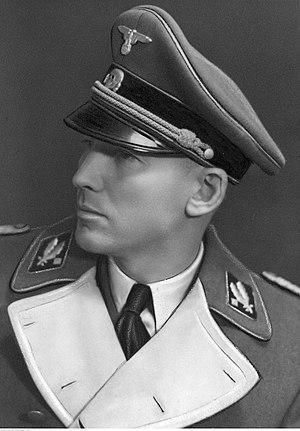
Le district de Galicie était une unité administrative du gouvernement général créée le 1ᵉʳ août 1941 par l'Allemagne nazie lors de l'invasion de l'Union soviétique pendant la Seconde Guerre mondiale. Initialement, lors de l'invasion germano-soviétique de la Pologne en 1939, le territoire passa temporairement sous occupation soviétique dans le cadre de l'Ukraine soviétique.
Le district de Cracovie était l'un des 4 premiers districts administratifs créés par les nazis après l'occupation allemande de la Pologne pendant la Seconde Guerre mondiale. Il est l'un des quatre district formant le gouvernement général de Pologne créé le 12 octobre 1939 par Adolf Hitler, avec comme capitale Cracovie — la résidence historique de la royauté polonaise.